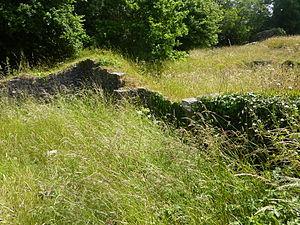
La Forest-Landerneau Les ruines du château de Joyeuse Garde émerge à peine des herbes recouvrant le site
La Forest-Landerneau [la fɔʁε lɑ̃dεʁno] est une commune du département du Finistère dans la région Bretagne, en France.
Le château de Joyeuse Garde, est un château de la légende arthurienne.